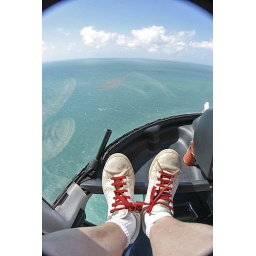
Self portrait of my feet adorned in my usual Stan Smith sneakers with red shoe laces